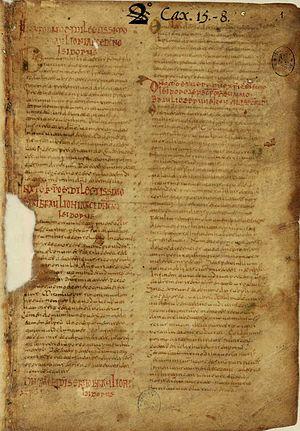
Le terme mozarabe désigne le chant liturgique pratiqué par les chrétiens en Espagne sous la domination arabe après 711, date à laquelle la péninsule ibérique, excepté le nord-ouest, est conquise. On l'appellerait plus adéquatement chant wisigothique ou, mieux encore, hispanique puisqu'il est l'expression musicale associée à la liturgie hispanique et qu'aucun élément arabe ne s'y est mélangé. L'appellation la plus courante reste cependant « chant mozarabe ».